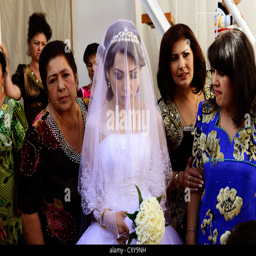
a bride in a wedding ceremony